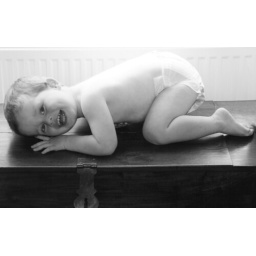
Too happy to hide - under the bedroom window